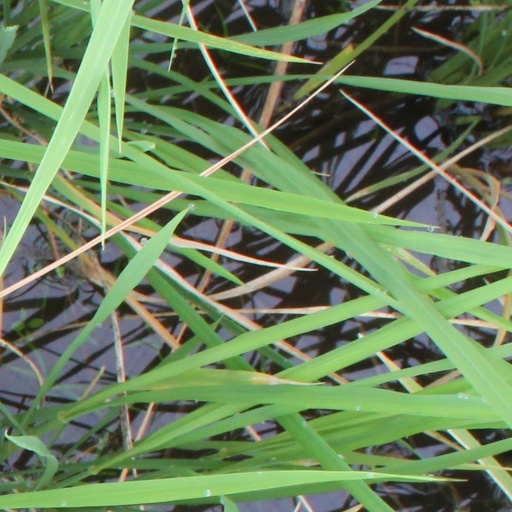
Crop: rice